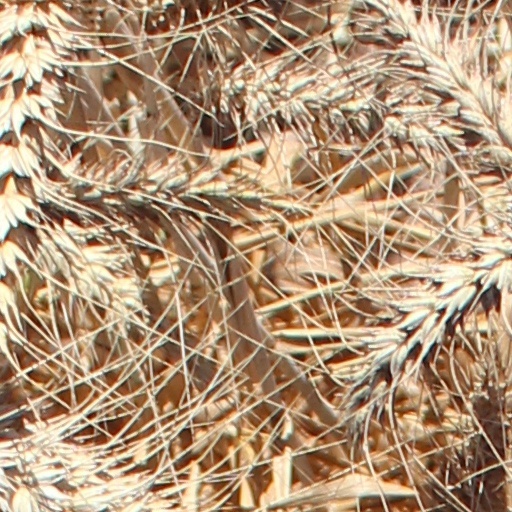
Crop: wheat